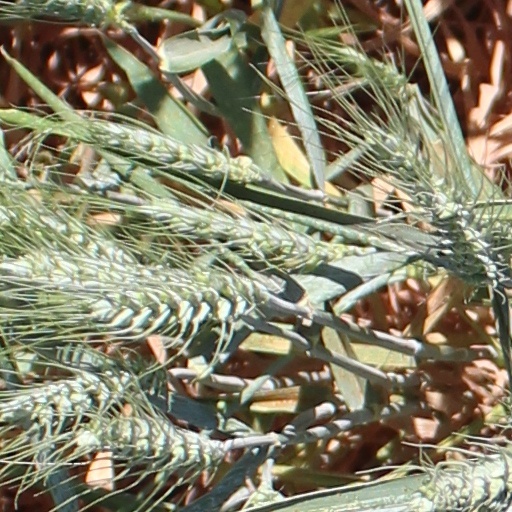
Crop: wheat